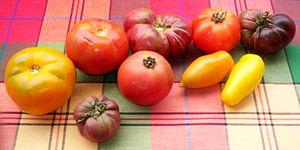
Il existe plusieurs milliers de variétés cultivées de tomates. La sélection faite par les hommes a privilégié les plantes à gros fruits. On distingue cependant plusieurs catégories de tomates, selon le mode de croissance de la plante - indéterminé ou déterminé - et surtout selon le type de fruit :